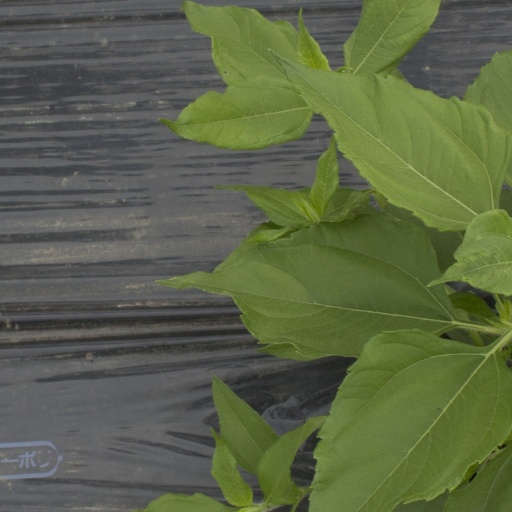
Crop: Jerusalem artichoke